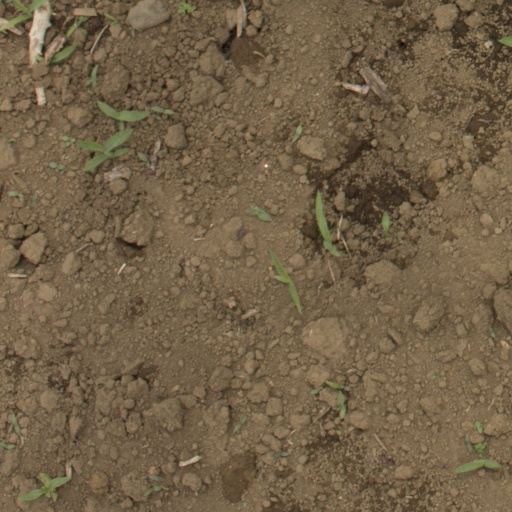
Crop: Jerusalem artichoke